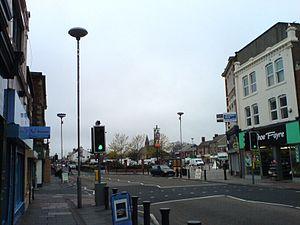
Blyth est une ville du sud du comté de Northumberland en Angleterre.